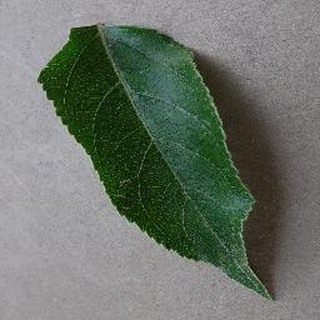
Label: healthy_apple